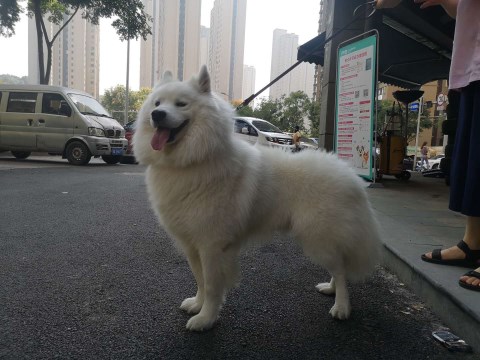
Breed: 2192-n000088-Samoyed